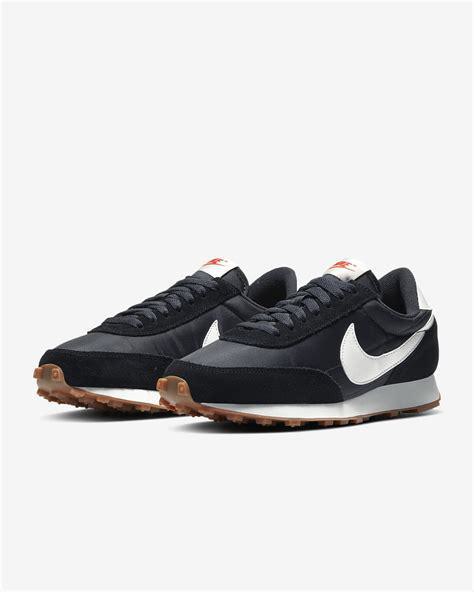
Brand: Nike
Model: Daybreak